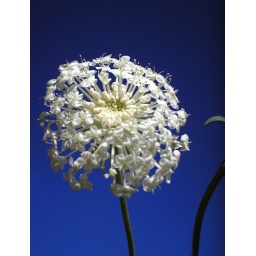
to be a cloud in your sky